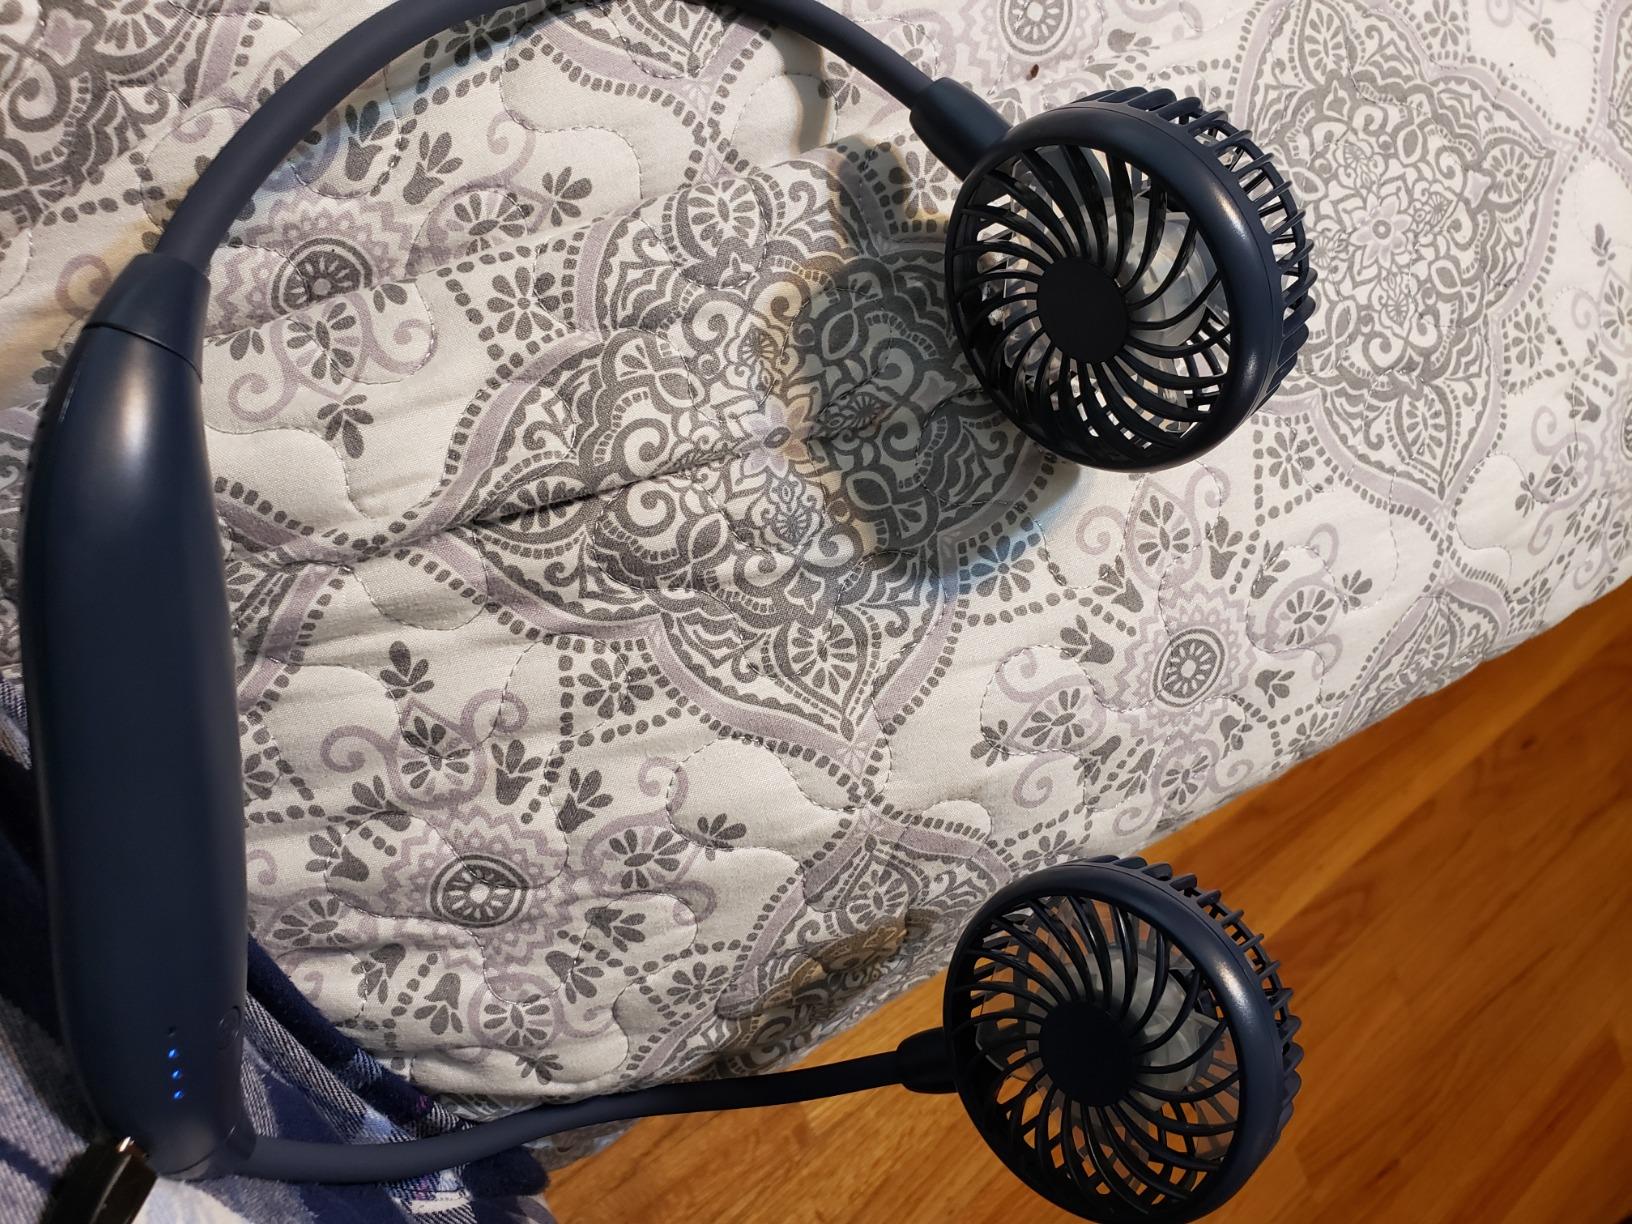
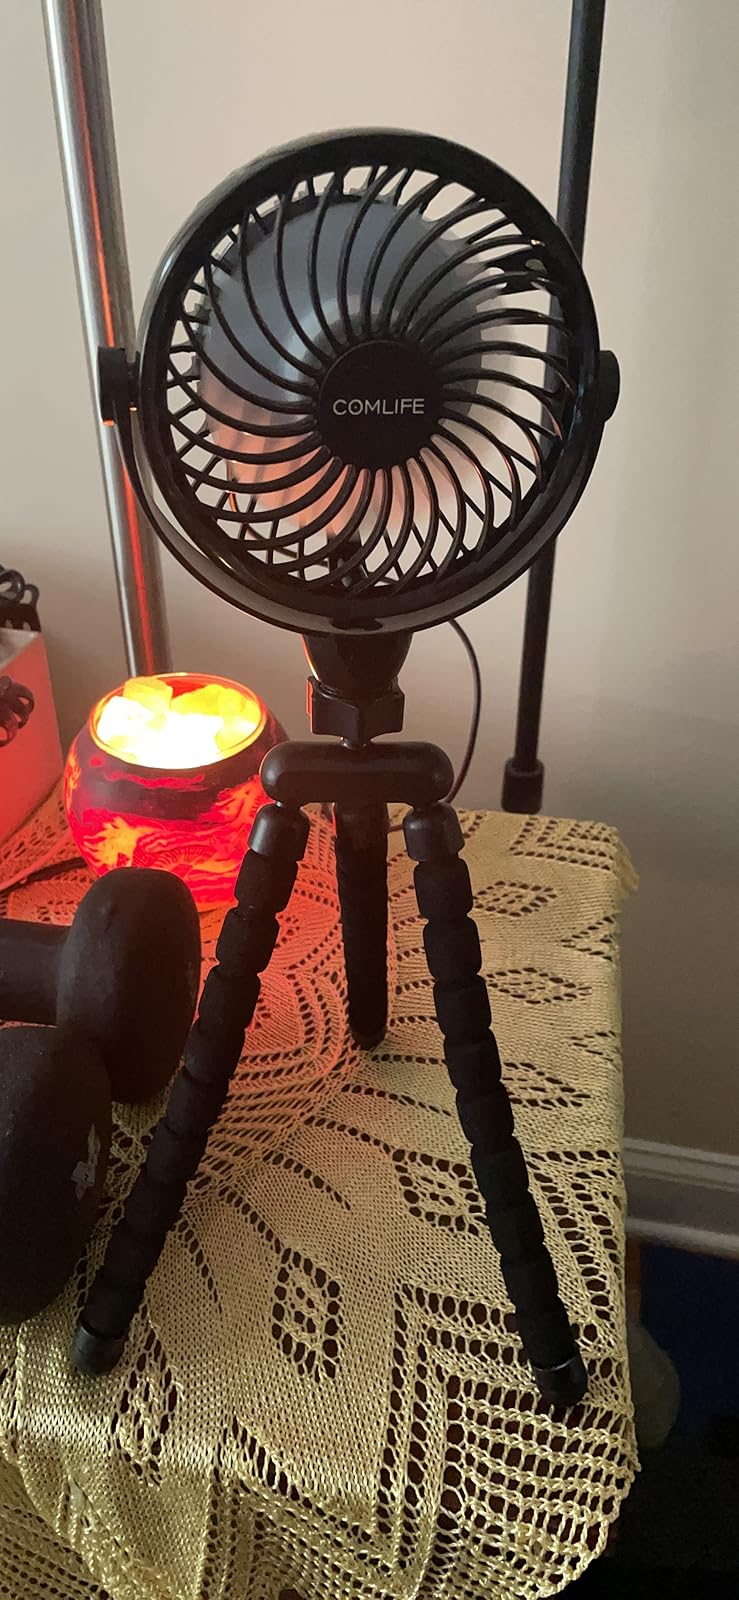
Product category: fan
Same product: no